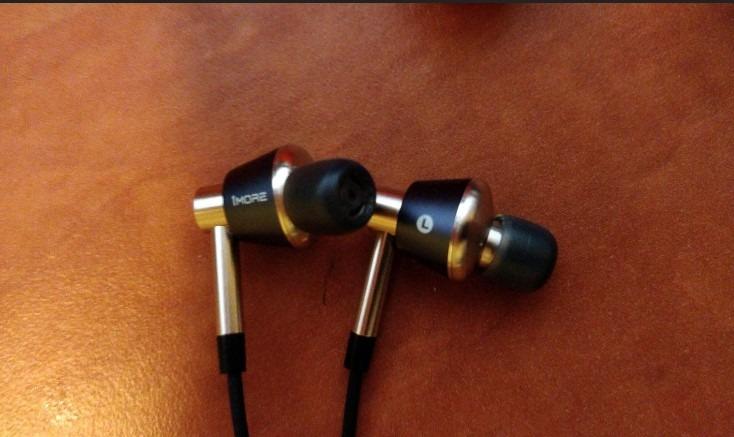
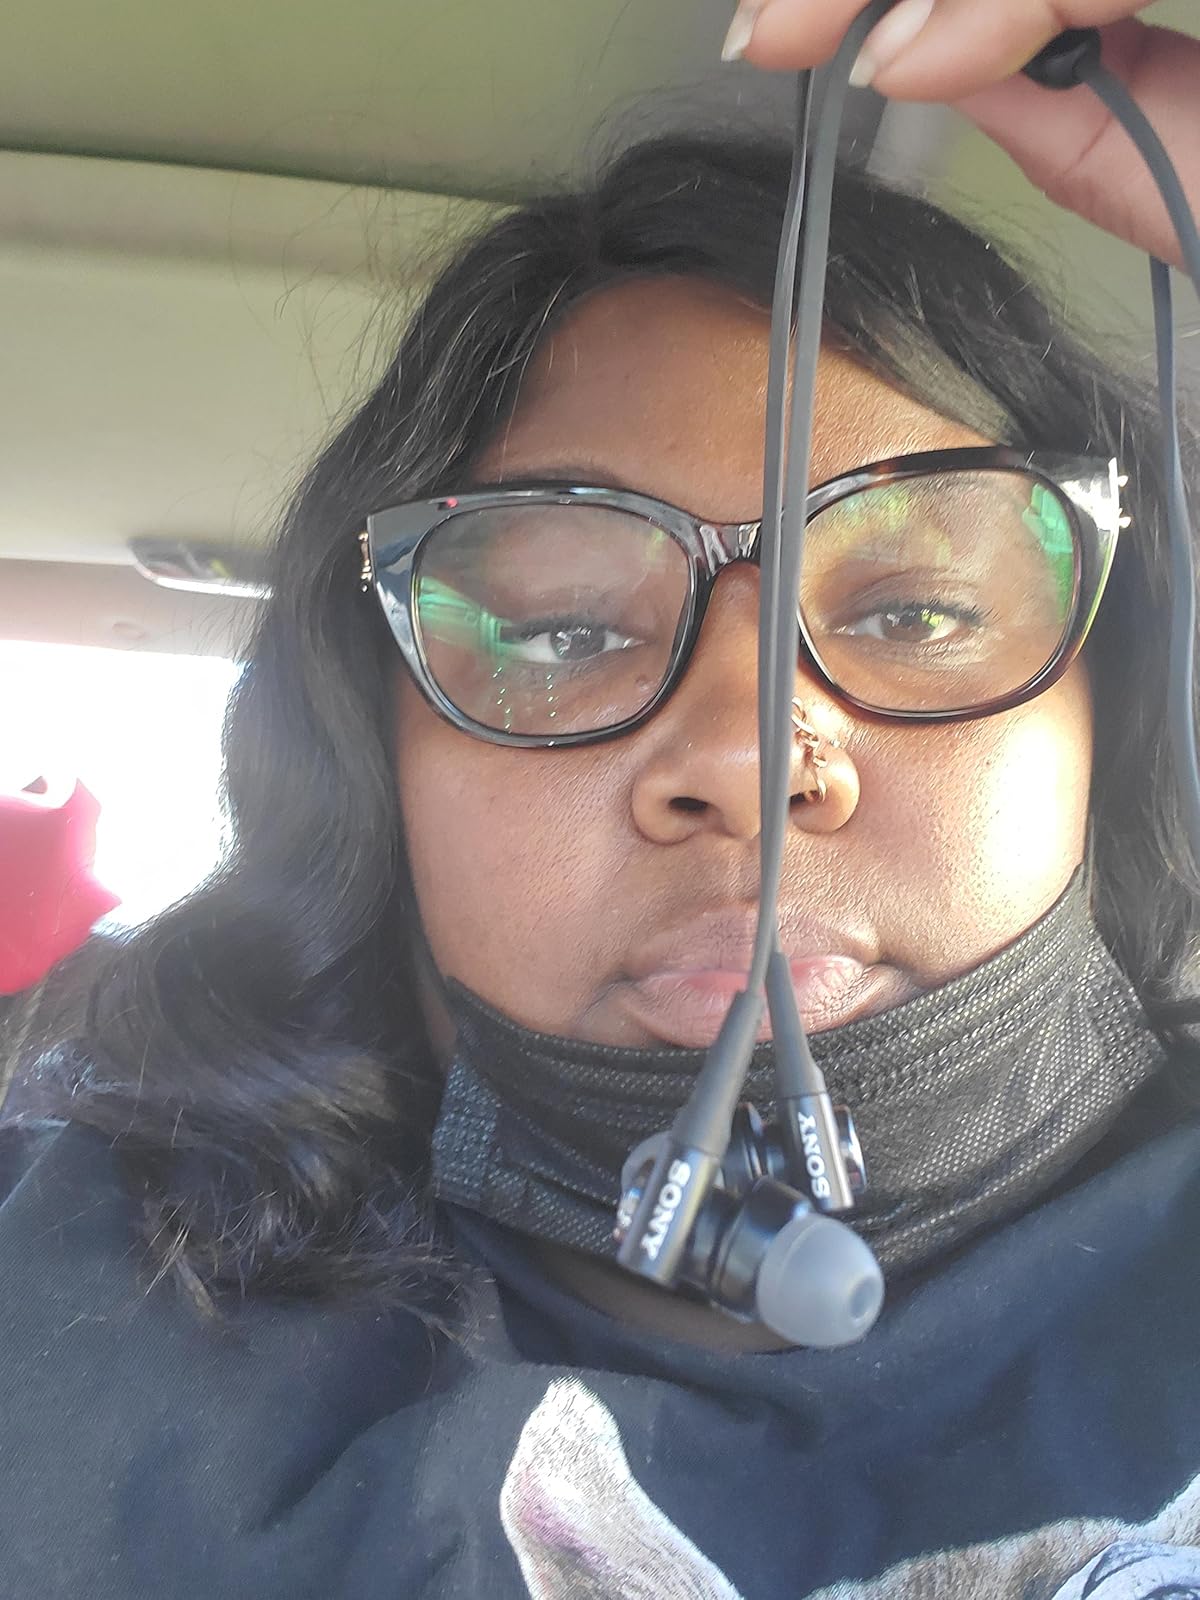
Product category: headphones
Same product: no